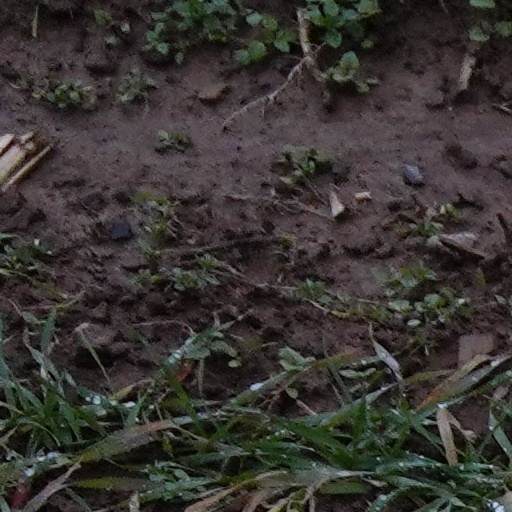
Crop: wheat